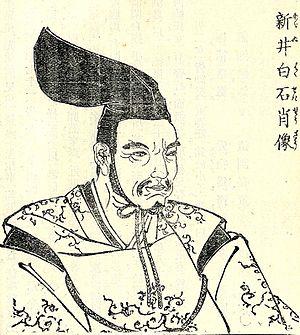
Arai Hakuseki était un fonctionnaire, universitaire, administrateur, écrivain polygraphe et homme politique japonais confucéen de la période Edo. Il fut le conseiller du shogun Tokugawa Ienobu. Son vrai nom était Kinmi ou Kimiyoshi. Hakuseki était un pseudonyme. Son père était Arai Masazumi, un samouraï du clan Kururi.